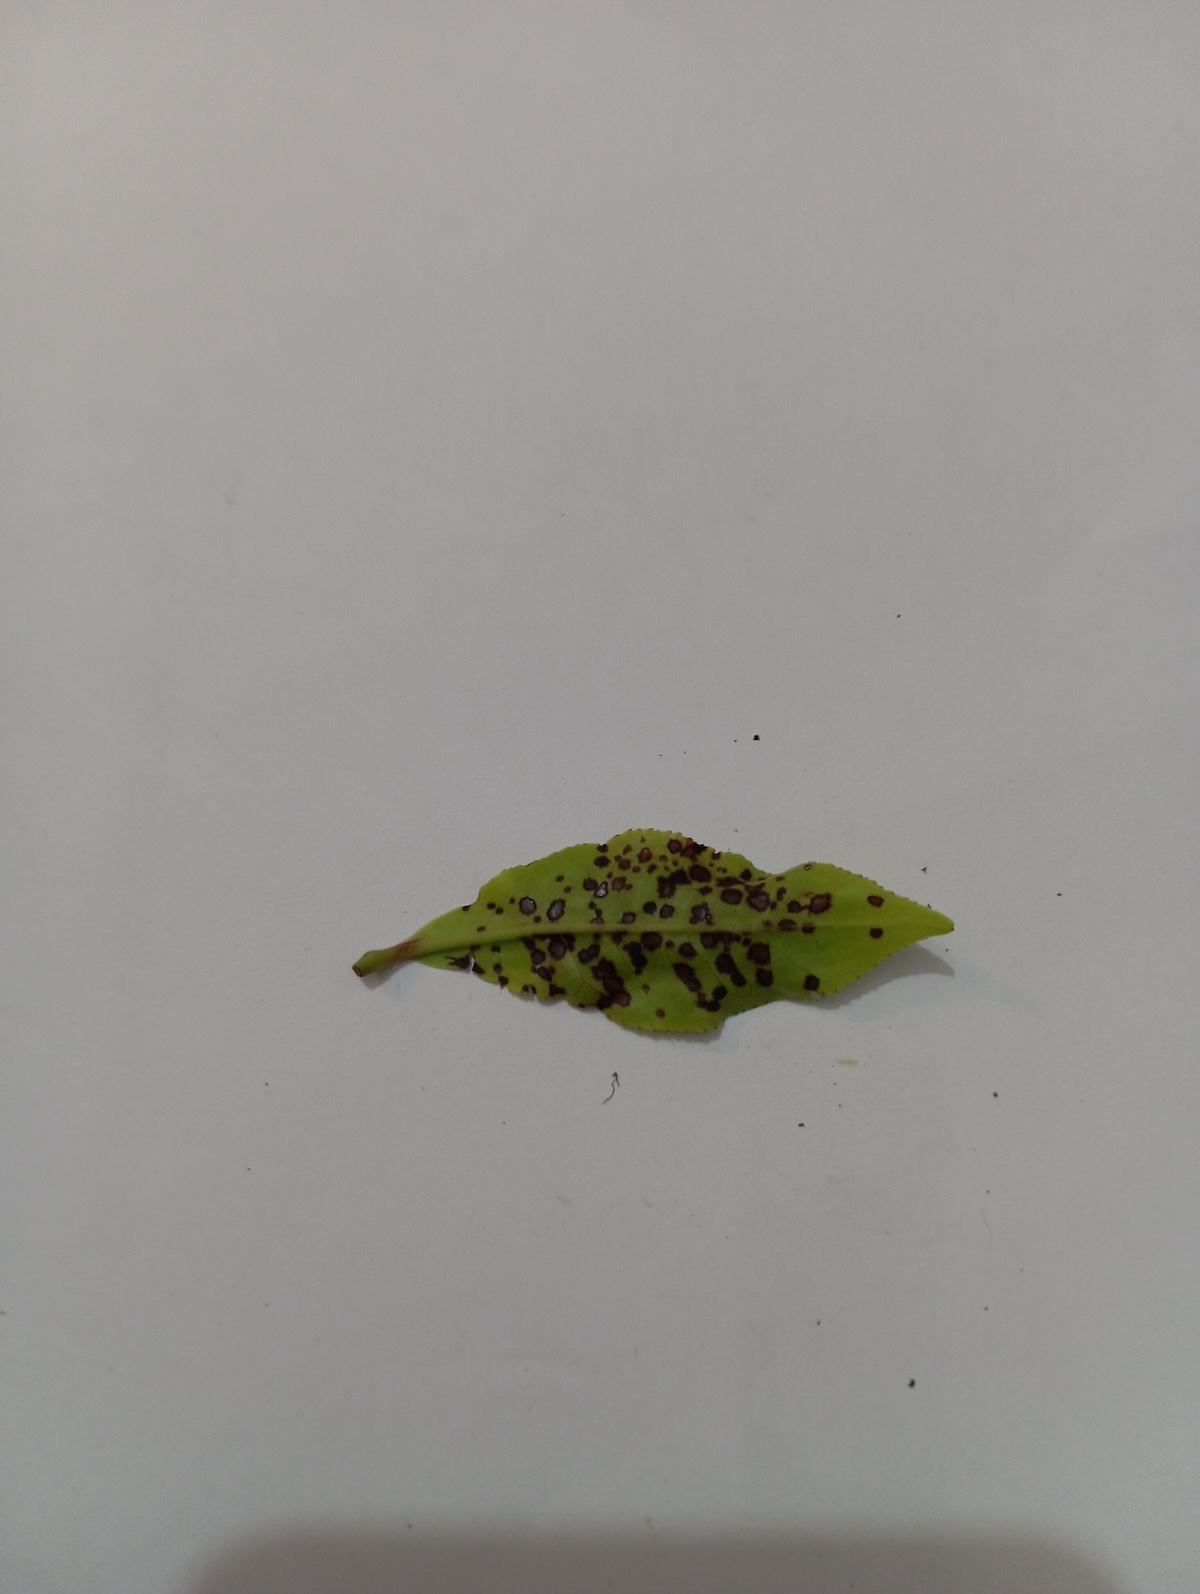
Label: Helopeltis